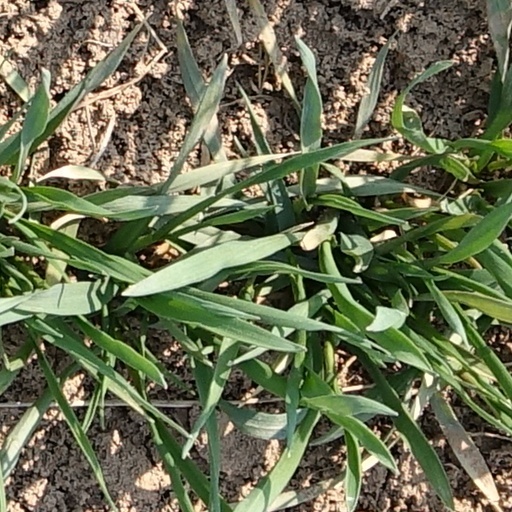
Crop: wheat